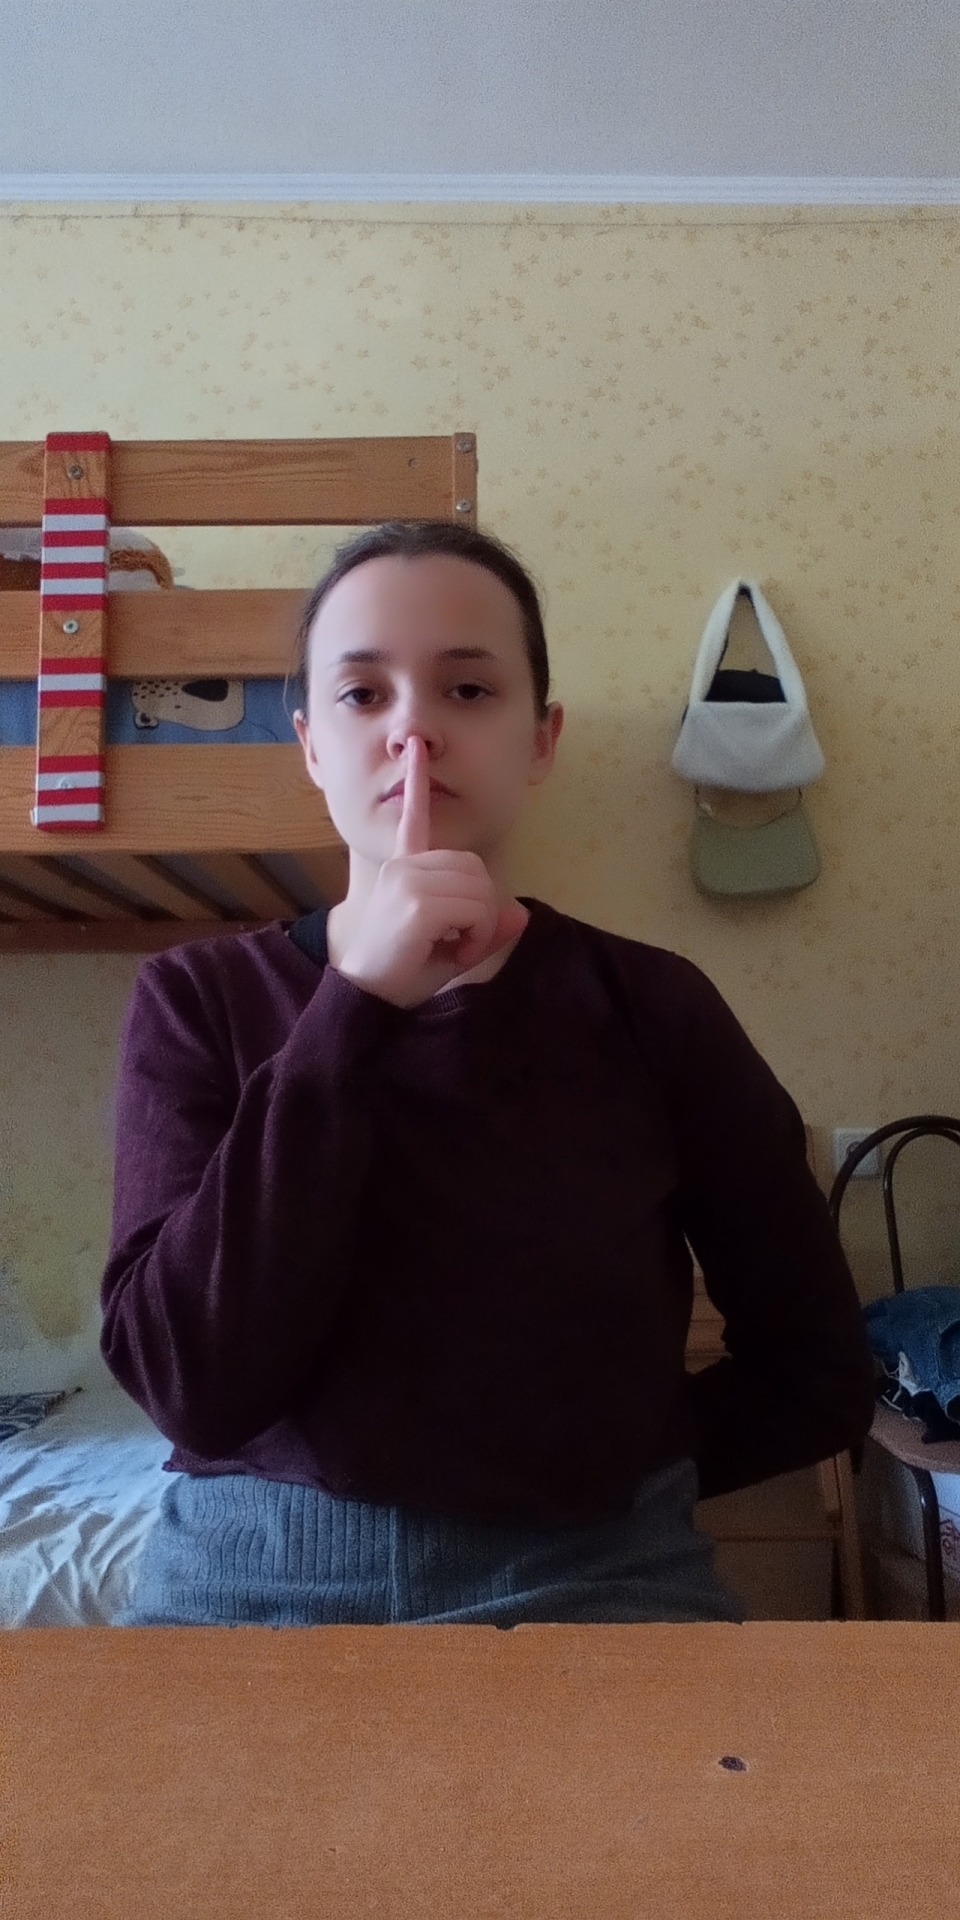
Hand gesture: mute